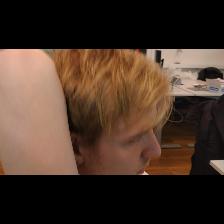
Label: Human